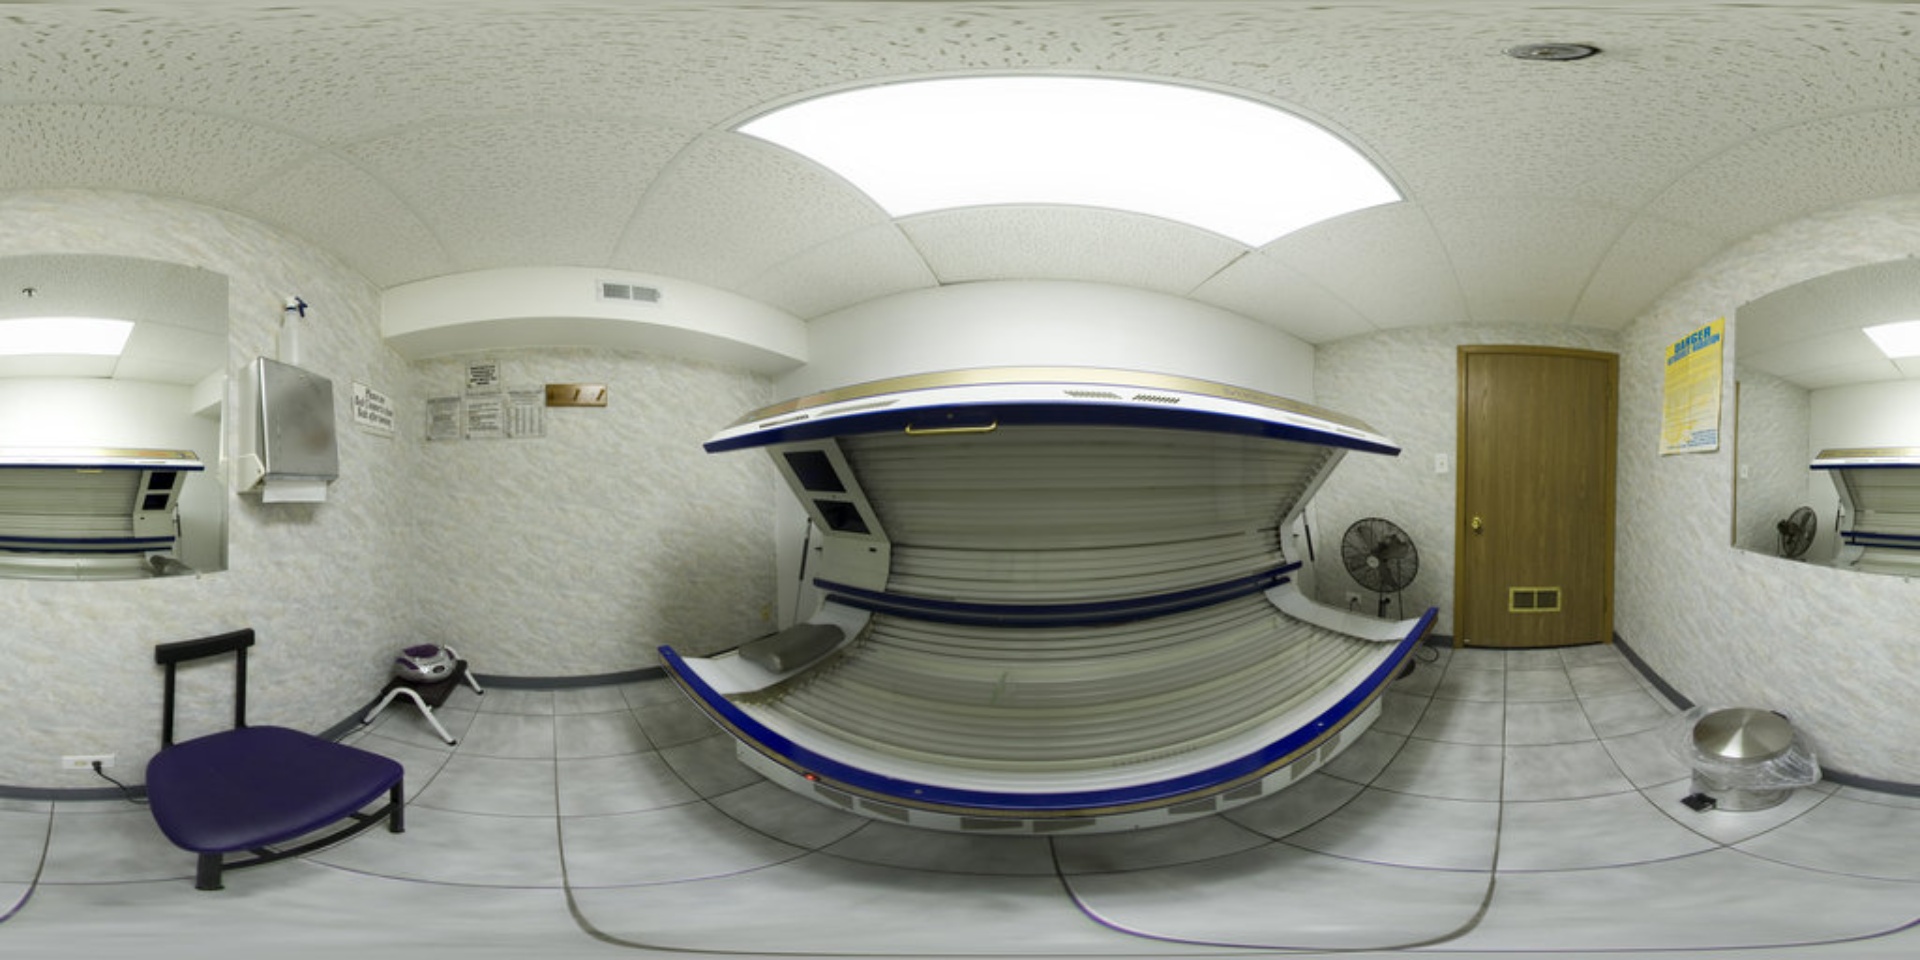
Referred object: the floor fan by the wooden door

Referred object: the blue-trimmed tanning bed

Referred object: Turn around, and you'll see the wooden door next to the fan